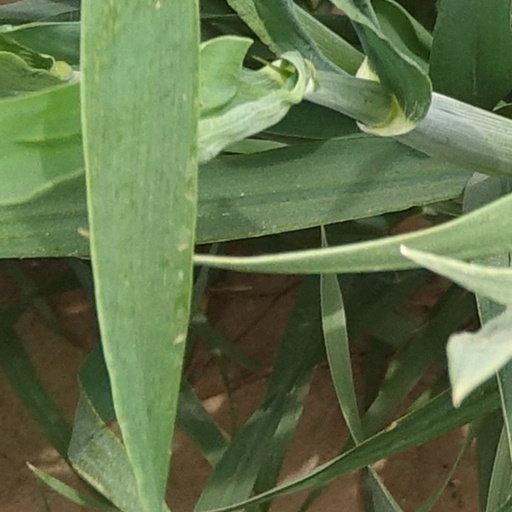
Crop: wheat